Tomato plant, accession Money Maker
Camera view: tilt-top (135 deg); turntable rotation: 60 degrees
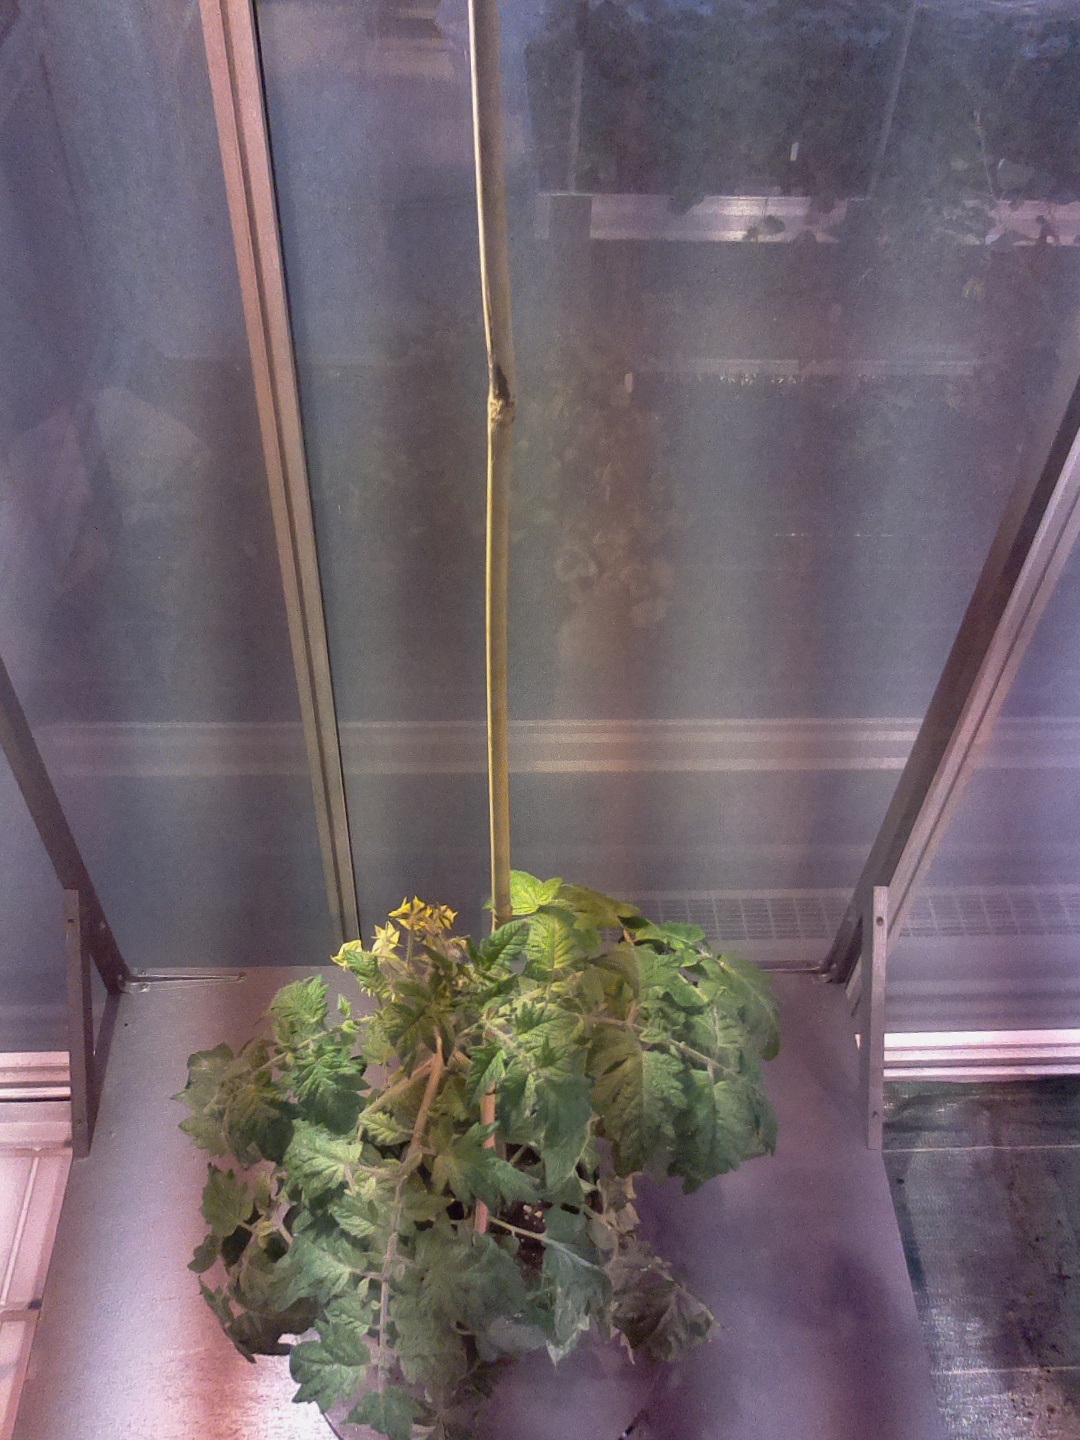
BBCH growth stage 64: 40%-50% of flowers open